Pittsburgh synagogue shooting

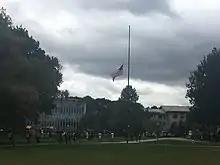
Carnegie Mellon University lowered the American flag to half-staff to mourn the victims.

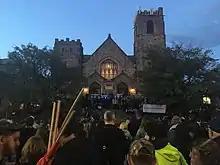
People gathered again at the intersection of Forbes and Murray Avenues in front of the Sixth Presbyterian Church on October 30. On the same day, Trump visited Pittsburgh in response to the shooting incident.

Immediately after the shooting, the campus of Carnegie Mellon University was placed on lockdown and all university-sponsored activities were cancelled for the day. At the same time residents were advised by police to remain in their homes and stay off the streets.